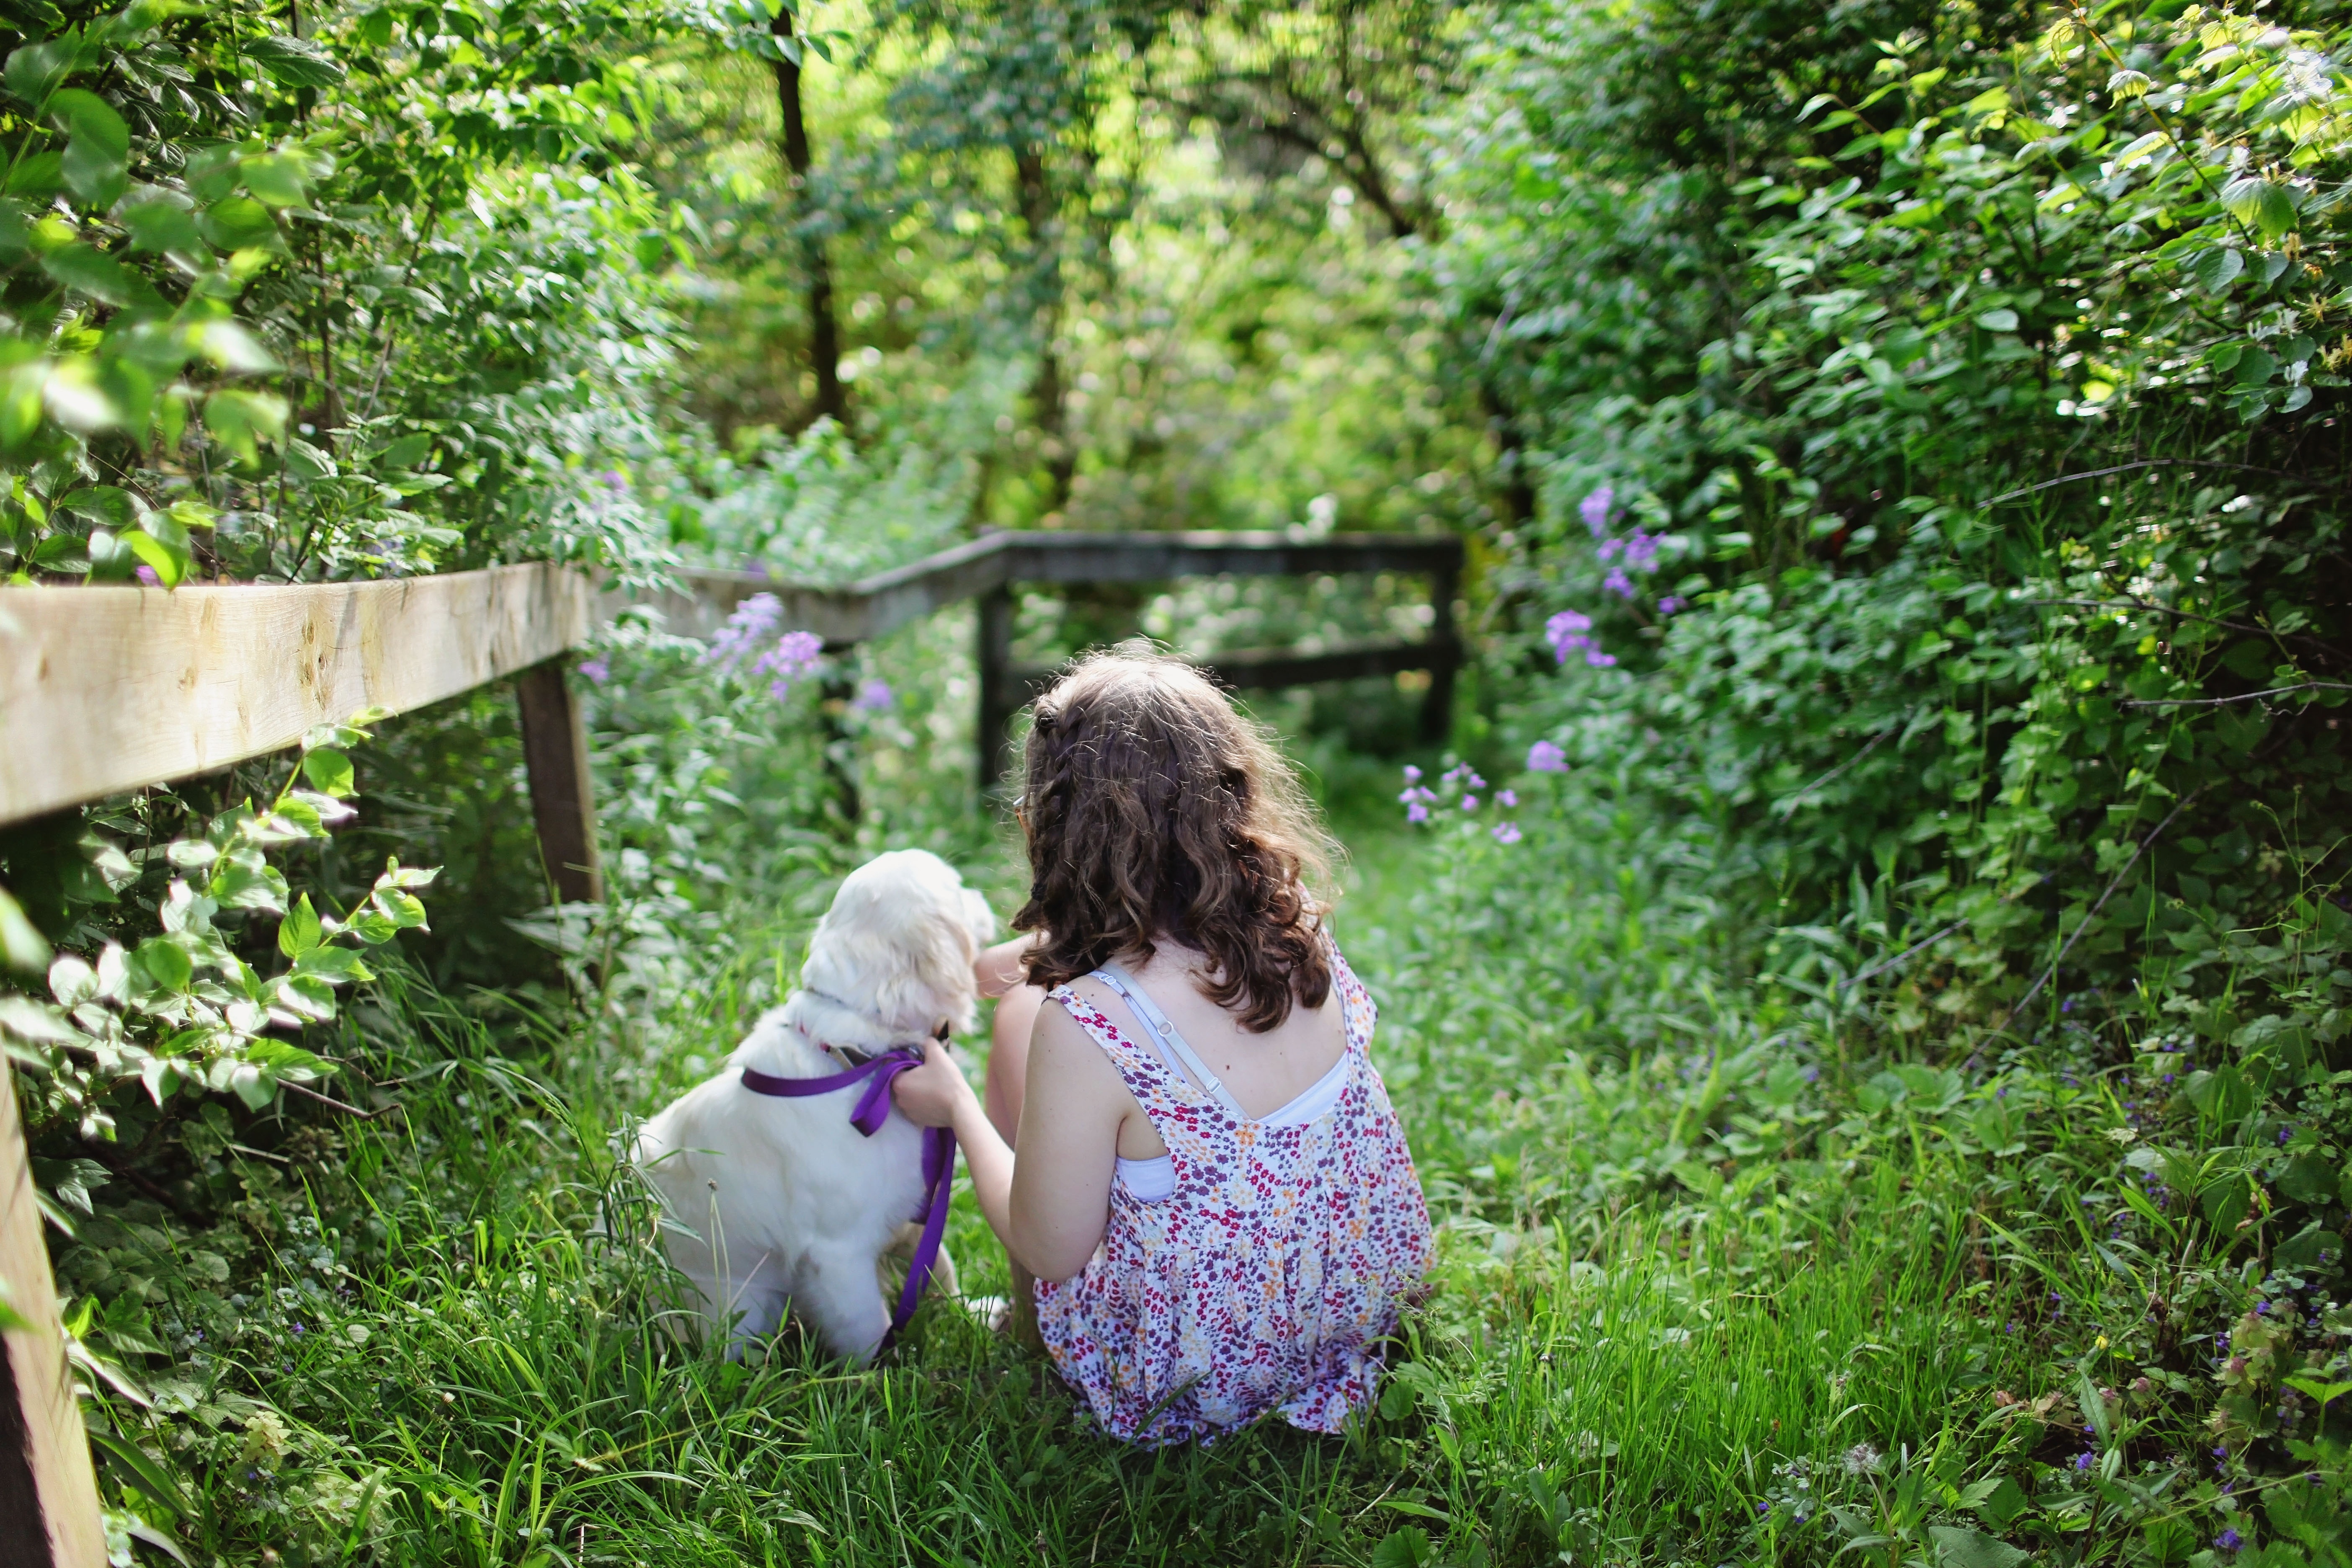
landscape, tree, forest, grass, girl, lawn, meadow, countryside, flower, puppy, dog, summer, love, pet, spring, green, backyard, child, garden, flora, outdoors, woods, golden retriever, dress, happy, vegetation, beautiful, woodland, habitat, blue flowers, wooden fence